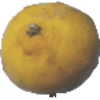
Label: Lemon 1